Infiltration (2017 film)

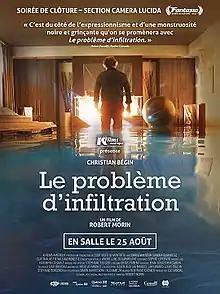
Film poster

Infiltration is a 2017 Canadian psychological thriller film directed by Robert Morin. It is about a plastic surgeon named Dr. Louis Richard, played by Christian Bégin, who treats a patient with a burn injury; the patient brings a lawsuit against him. The film premiered at the Fantasia International Film Festival, and was selected for a screening at the 2017 Vancouver International Film Festival. Principal photography took place over 17 days, wrapping up on 22 February 2016.